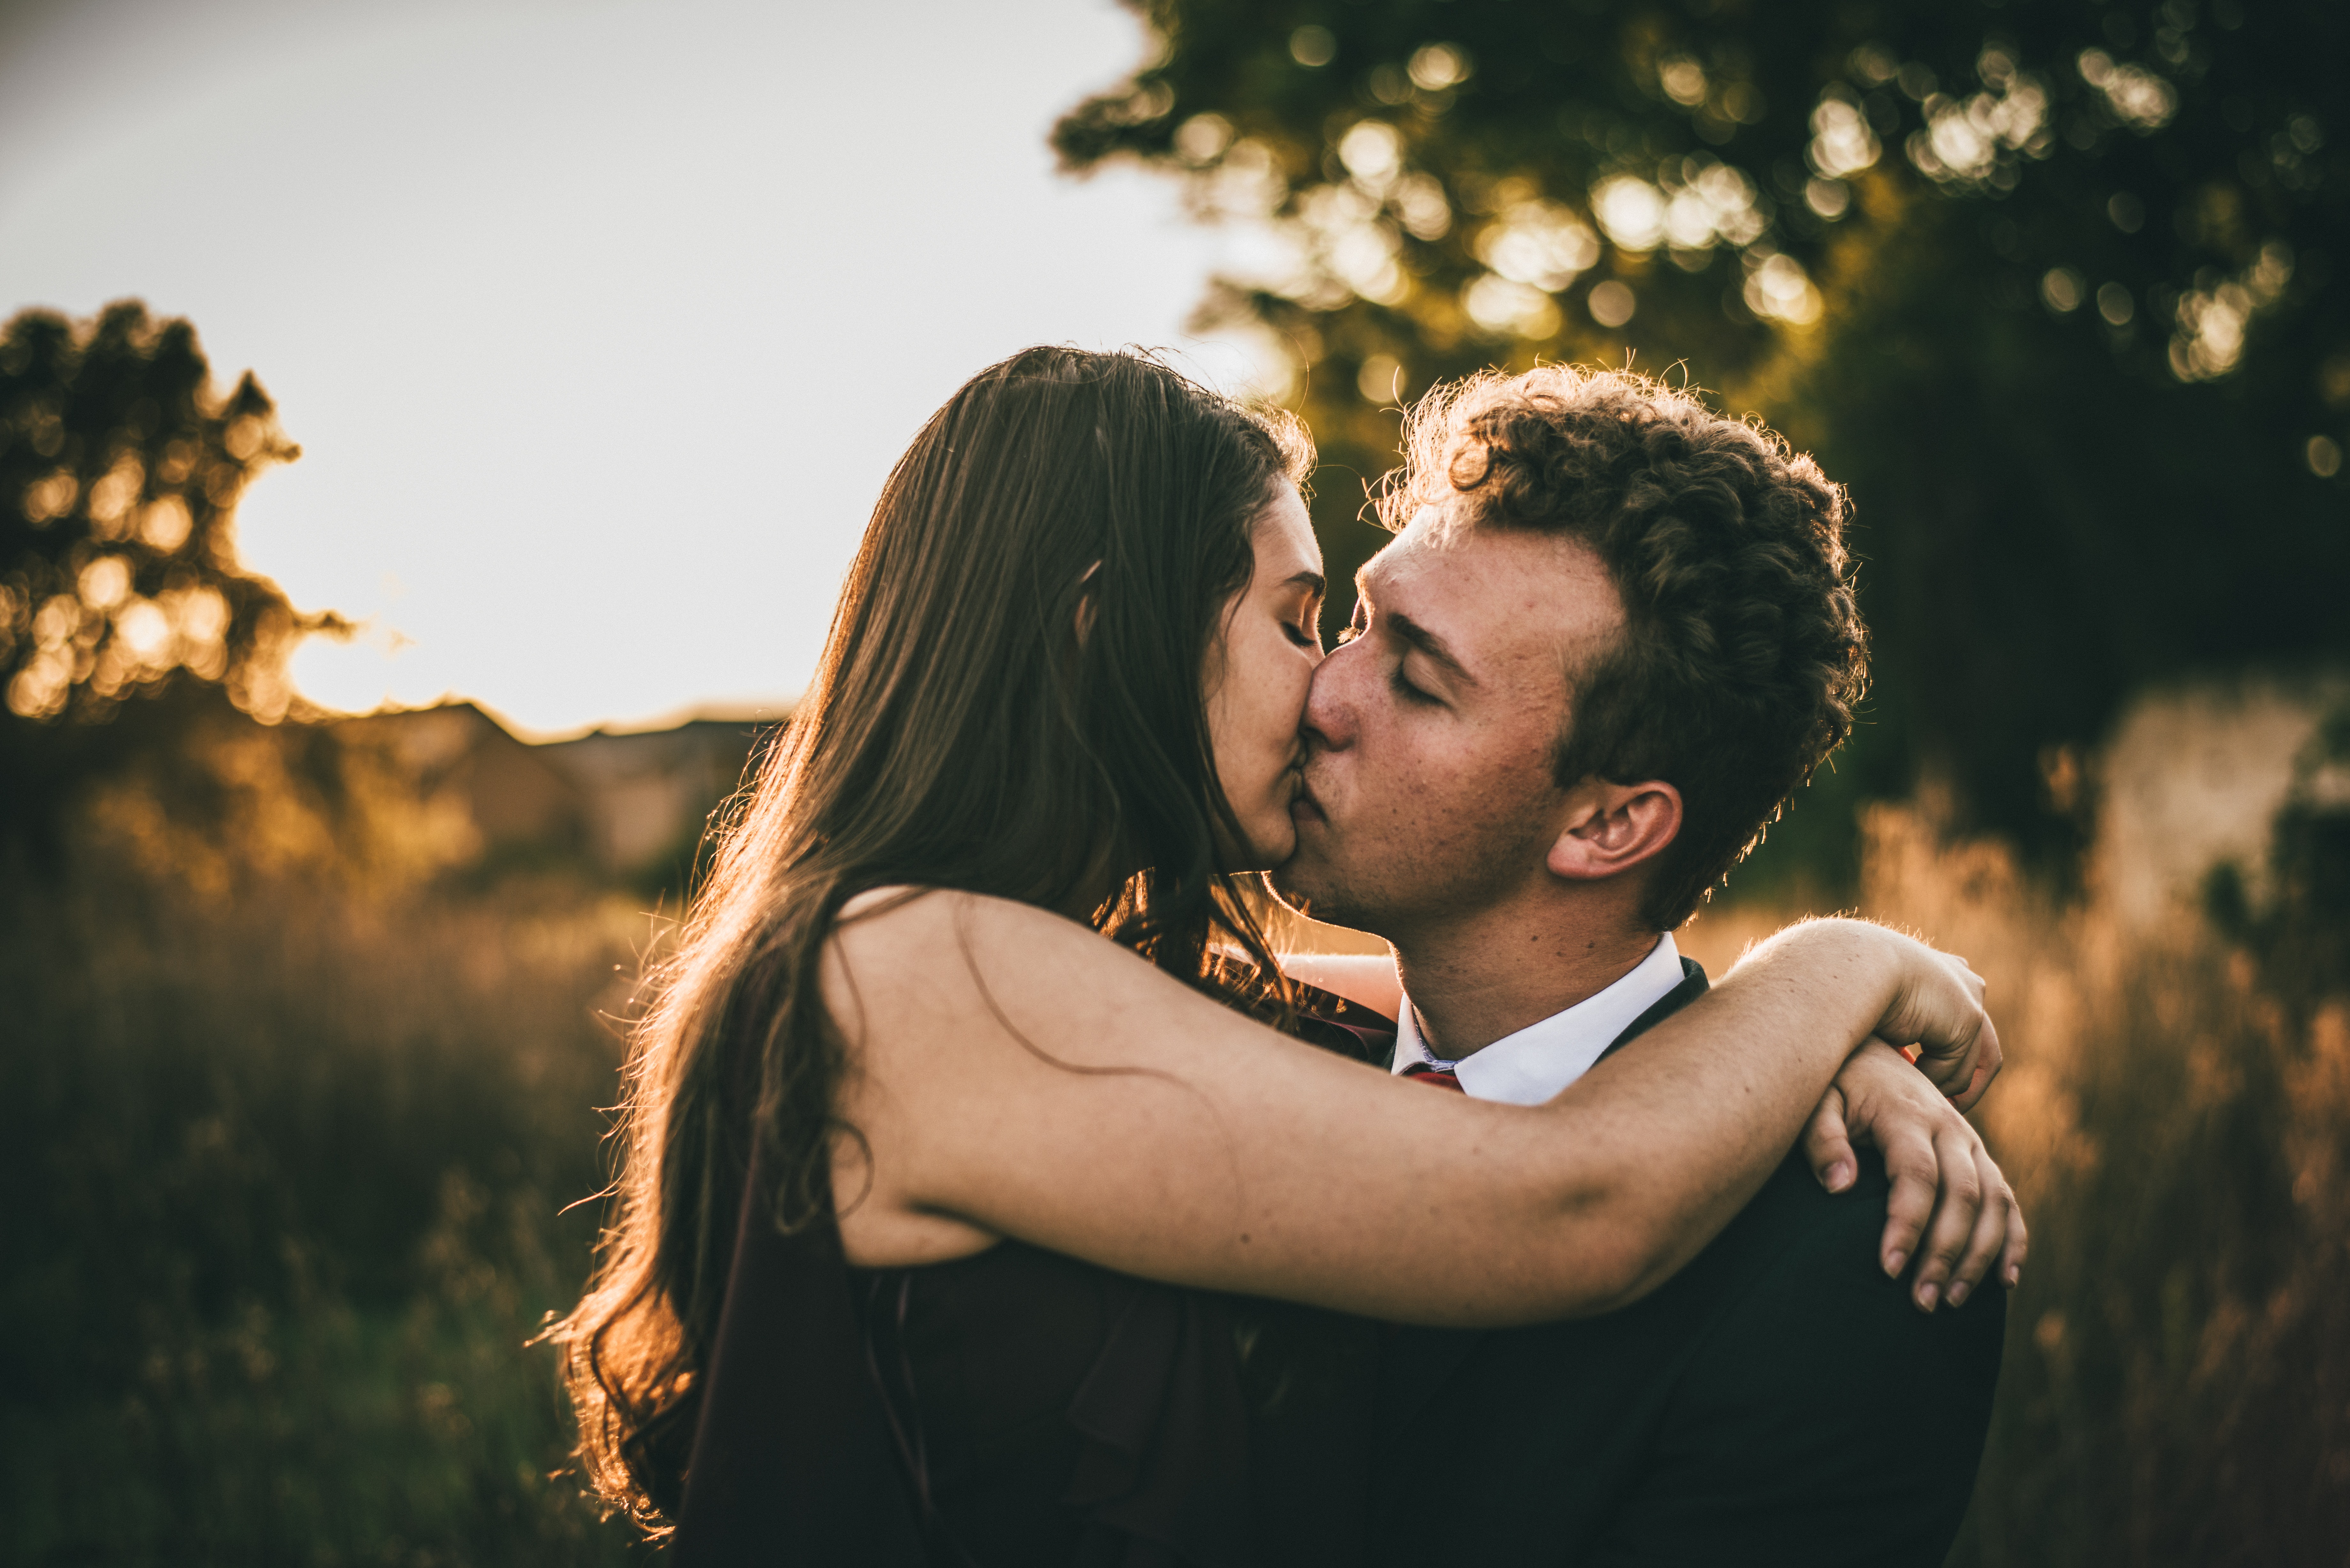
People in nature, photograph, romance, love, yellow, interaction, sky, photography, dress, happy, kiss, forehead, flash photography, fun, tree, hug, smile, sunlight, gesture, ceremony, plant, wedding